As I Wake

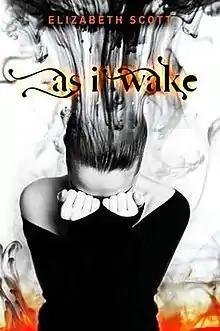
First edition (publ. Dutton Books for Young Readers)

As I Wake is a young adult novel by Elizabeth Scott about Ava; a girl who wakes up and finds herself in an unfamiliar place. She goes to the hospital and is diagnosed with amnesia and when she comes home, she is welcomed by her mother, her friends, and a crush finally showing interest.